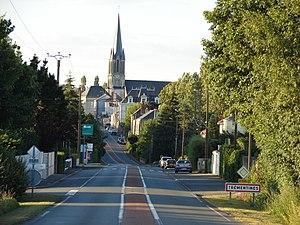
La rue pasteur à Trémentines (Maine-et-Loire, France).
Trémentines est une commune française située dans le département de Maine-et-Loire, en région Pays de la Loire.